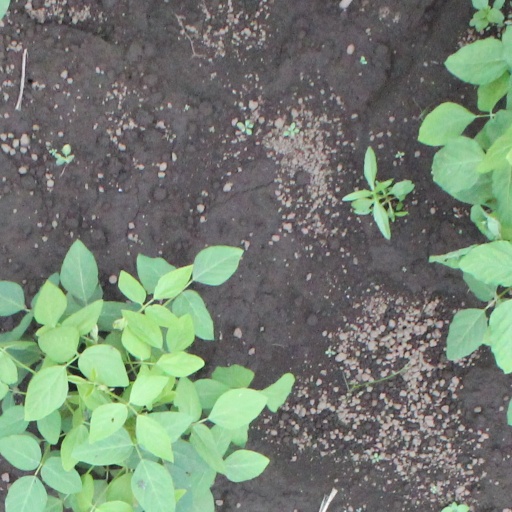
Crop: soybean